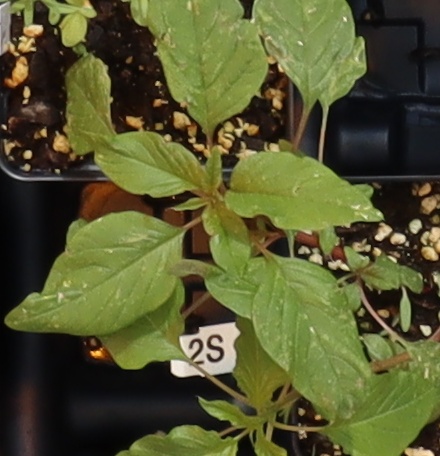
Label: Palmer Amaranth